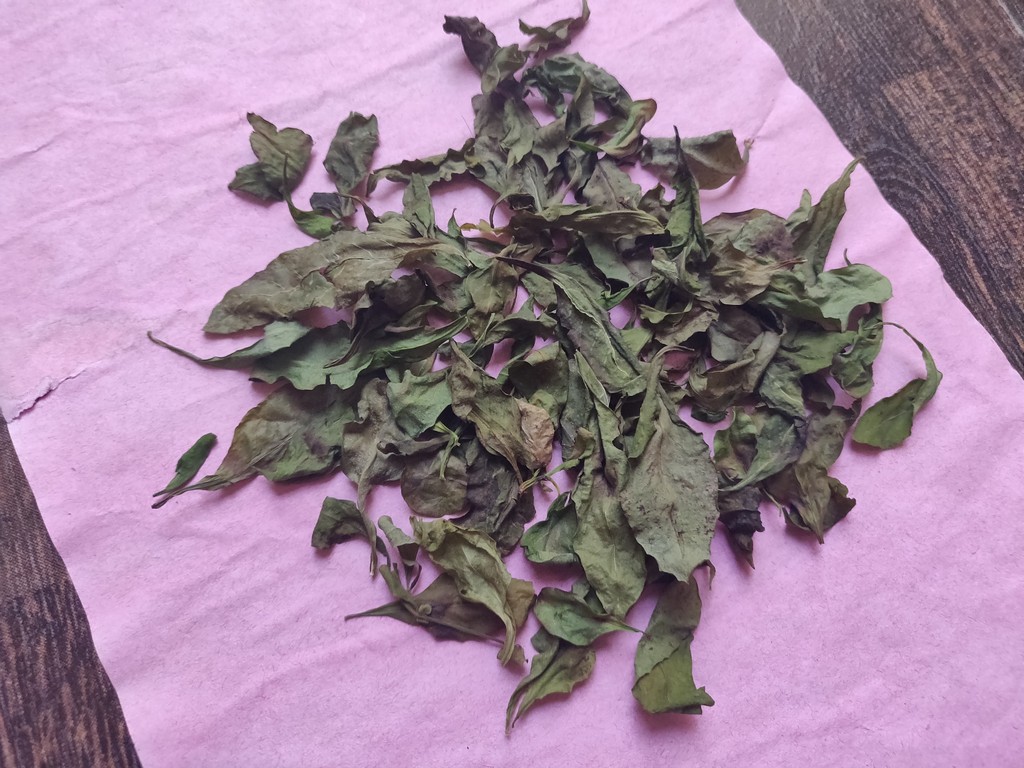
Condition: Dried
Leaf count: multiple
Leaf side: unknown